SS Nieuw Amsterdam (1905)

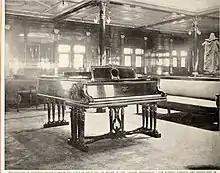
Steinway & Sons grand piano in "Nieuw Amsterdam"s music room

On 24 August 1906, while steaming up the Nieuwe Waterweg to Rotterdam, "Nieuw Amsterdam" grounded near Maassluis. Her passengers were transferred to smaller vessels, and part of her cargo was discharged to lighters.She was refloated the next day.